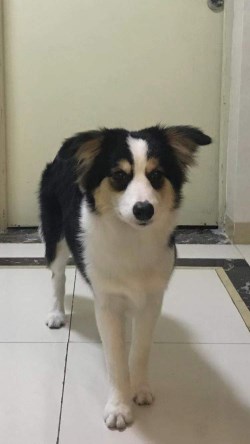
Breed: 2594-n000109-Border_collie